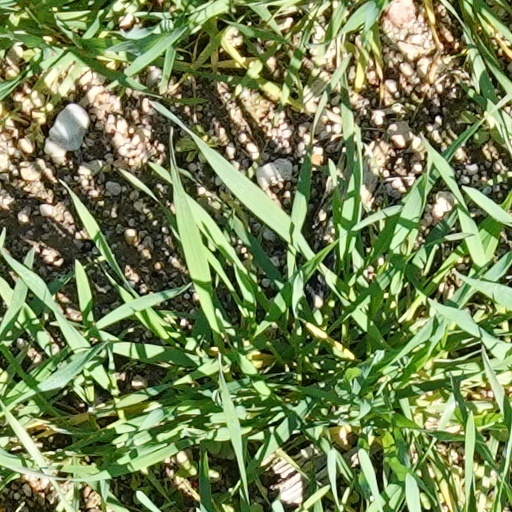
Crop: wheat